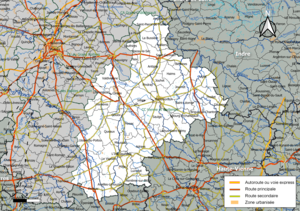
Carte géographique de la Communauté de communes Vienne et Gartempe, département de la Vienne, France. Composition au 1er janvier 2019.
La communauté de communes Vienne et Gartempe est une communauté de communes française, située dans le Sud du département de la Vienne et la région Nouvelle-Aquitaine.